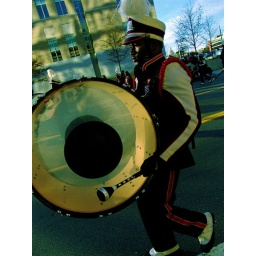
note the eeire reflection off the big shiny office tower on the stone building in the background